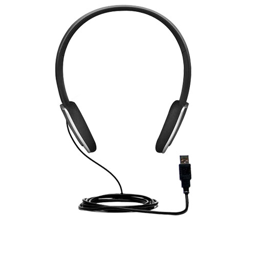
cable compatible with the halo